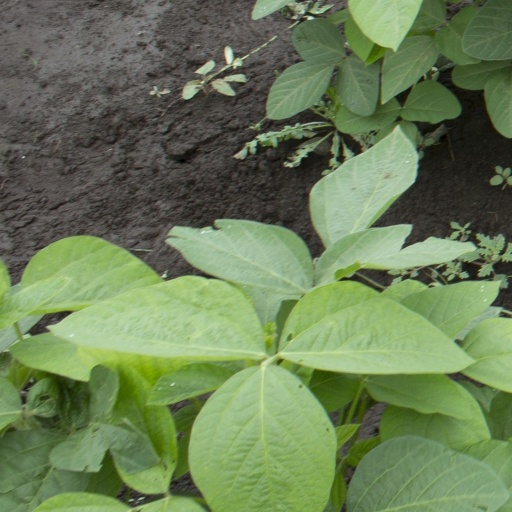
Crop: soybean